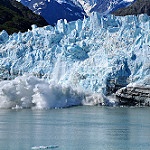
Label: glacier